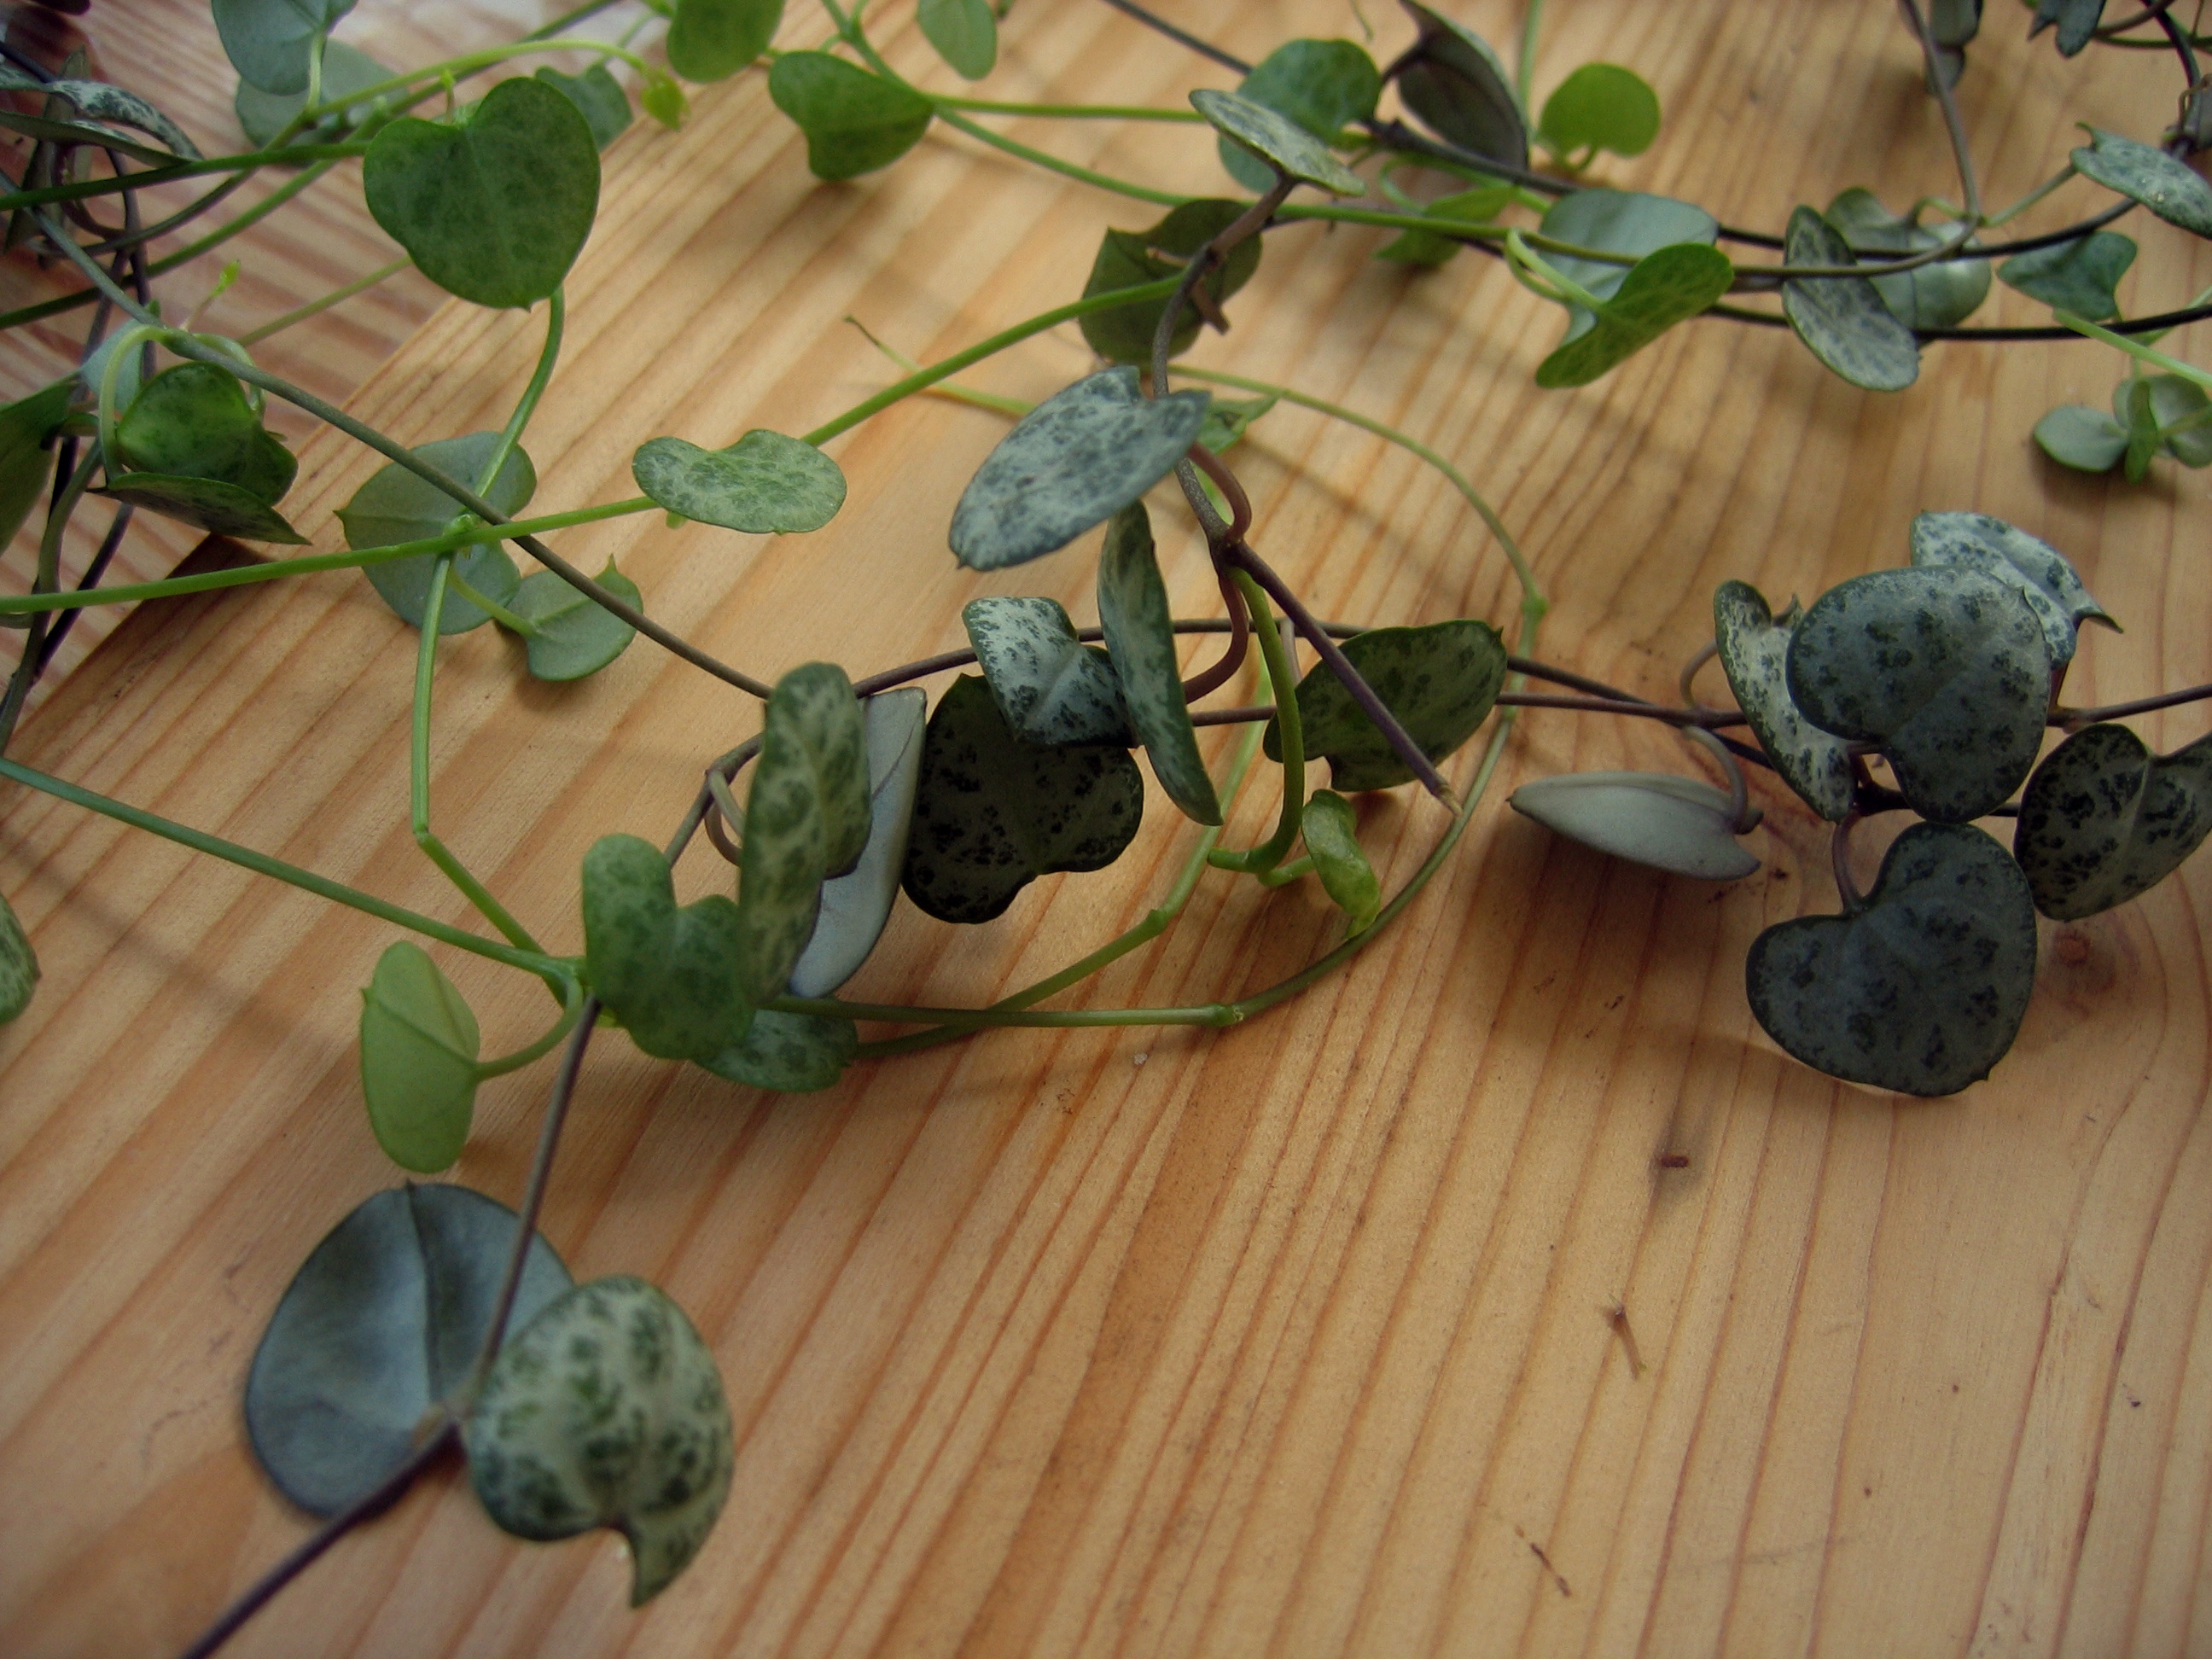
branch, plant, board, wood, grain, fruit, leaf, flower, heart, food, produce, contrast, houseplant, heart shape, petite, flowering plant, hanging plant, land plant, ceropegia woodii, flower chandelier, asclepiadoideae